Roman funerary art

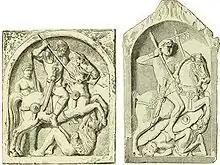
Tombstones of Roman horsemen

The layout and architecture was designed to make very efficient use of the space and consisted of several levels with skylights that were positioned both to maximize lighting and to highlight certain elements of the decor. There are several types of tomb in the catacombs, the simplest and most common of which is the "loculus" (pl. "loculi"), a cavity in the wall closed off by marble or terra-cotta slabs. These are usually simple and organized very economically, arranged along the walls of the hallways in the catacombs. A "mensa" is a niche in the wall holding a sarcophagus while a "cubiculus" is more private, more monumental, and usually more decorated. "Cubicula" use architectural structures, such as columns, pilasters, and arches, along with bold geometric shapes. Their size and elaborate decor indicate wealthier occupants. With the issuance of the Edict of Milan, as Christians were less persecuted and gained more members of the upper class, the catacombs were greatly expanded and grew more monumental.